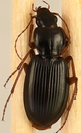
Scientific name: Synuchus impunctatus
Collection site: Harvard Forest & Quabbin Watershed NEON (HARV), plot HARV_001